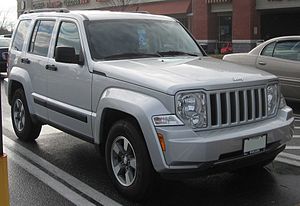
Jeep Cherokee / KK (2008−)
Jeep Cherokee er navnet på flere forskellige firehjulstrukne offroadere, som oprindeligt blev fremstillet af firmaet AMC og i dag bygges af Chrysler. Fra XJ-modellen og frem sælges bilen også i Europa. Siden KJ-generationen har modellen på det amerikanske hjemmemarked heddet Jeep Liberty.